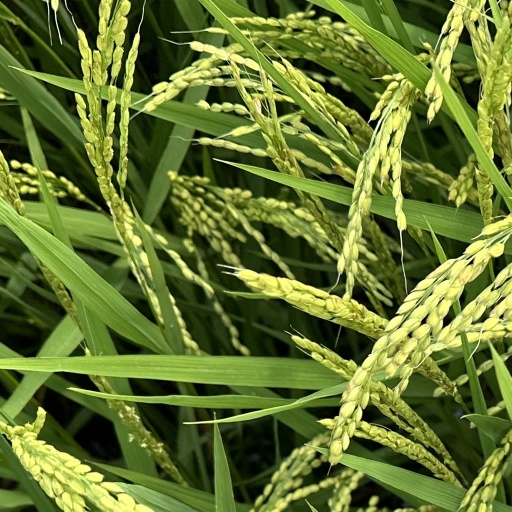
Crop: rice